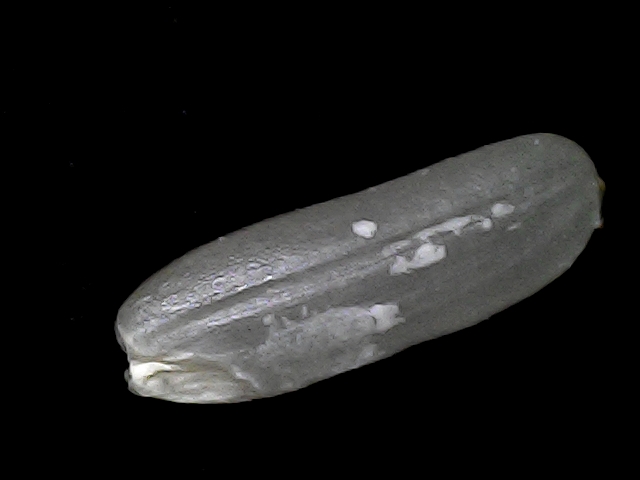
Rice variety: BD75